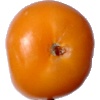
Label: Tomato Yellow 1